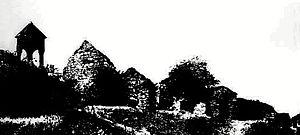
Saint-Élisée-l'Apôtre, Yeghishe Arakyal ou Jrvshtik est un monastère arménien du Haut-Karabagh, situé dans la région de Martakert.